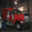
Label: truck